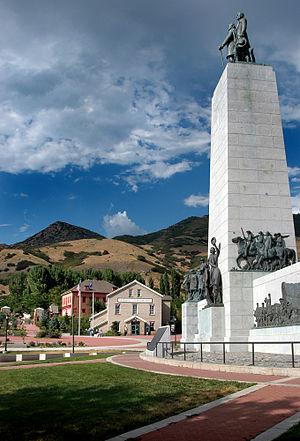
Mahonri Mackintosh Young, né le 9 août 1877 à Salt Lake City et mort le 2 novembre 1957 à Norwalk, est un artiste américain, graveur, peintre et sculpteur, principalement connu pour deux de ses œuvres, installées en des lieux emblématiques de Salt Lake City, le This Is The Place Monument, dédié aux pionniers mormons, aux explorateurs et colons de l'Ouest américain, ainsi que le Seagull Monument qui illustre le miracle of the gulls. Il est également médaillé d'or des Jeux olympiques d'été de 1932 à Los Angeles, dans la discipline sculpture, pour son œuvre, The Knockdown, qui représente le match de boxe, Jack Dempsey contre Luis Firpo, du 14 septembre 1923.